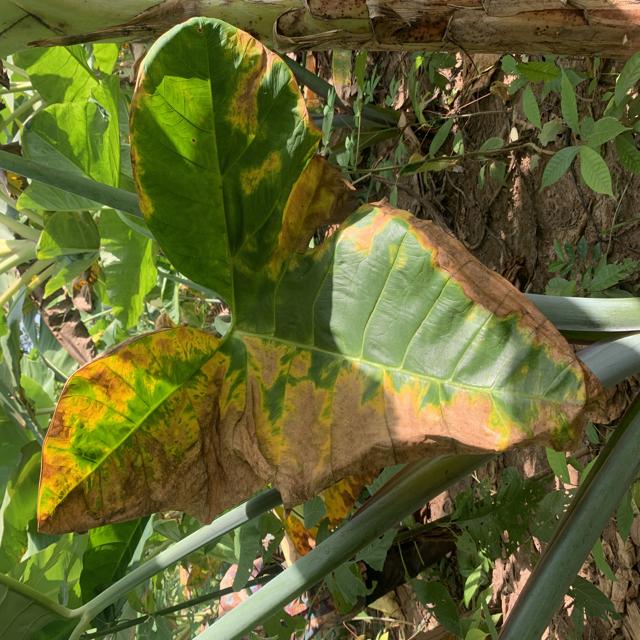
Label: Late_Blight